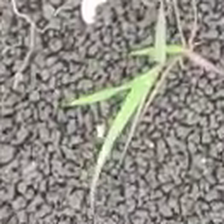
Weed species: Digitaria_SP_(Digitaria Sanguinalis )